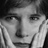
Emotion: sad